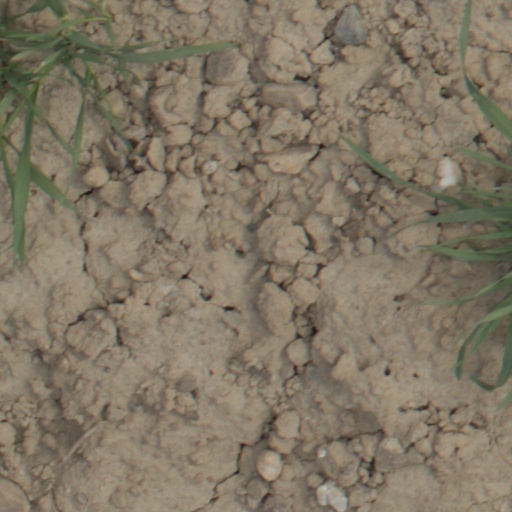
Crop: wheat